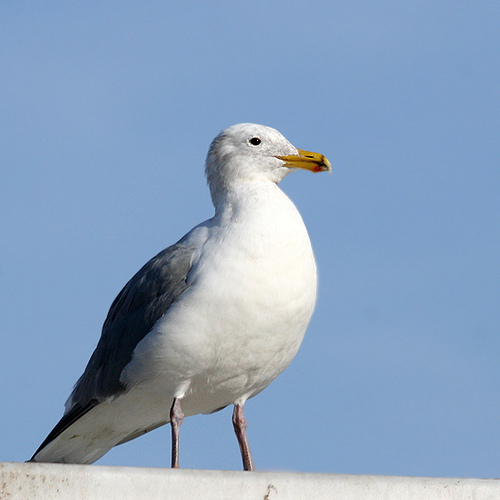
a large white bird with a white breast and belly, grey wings and yellow bill with a red ring around the end.
this is a medium sized bird with a white belly, black wings, and an orange beak that is curved at the end.
bird has a strong hooked bill with a white throat and bellythe bird has a white breast and belly with black feathers on its back, and a large yellow beak.
white bird with grey wings, long feet, and yellow curved bill.
this bird is white with grey and has a long, pointy beak.
this large predominantly white bird has grey wings, some grey on his tail, and a yellow beak.
this is a medium sized white and gray bird with a dull yellow beak that curves downward at the end.
the bird has a curved yellow bill and white belly.
this bird is white and gray in color, and has a yellow beak.
Species: Western Gull